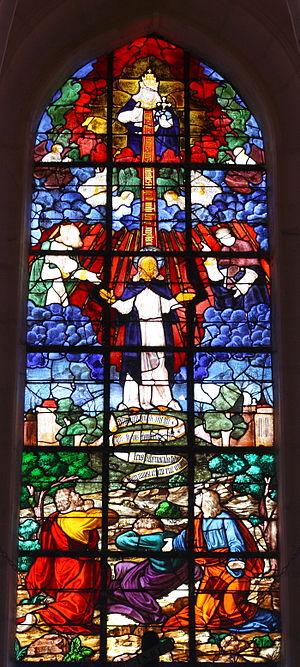
L'église Saint-Martin est une église catholique paroissiale située à Survilliers, dans le Val-d'Oise, en France. Elle a été édifiée en deux principales étapes, entre 1483 et 1500 et entre 1535 et 1554 environ. La dédicace à saint Martin de Tours a été célébrée en 1493, selon une inscription derrière l'autel, et l'année d'achèvement est gravée sur une clé de voûte. L'église appartient ainsi à la période gothique flamboyante et au début de la Renaissance, mais les styles architecturaux de son époque de construction ne se manifestent pas dans toute leur dimension. Les architectes n'ont pas cherché l'élégance et le raffinement, mais ont veillé d'autant plus à la solidité et à la cohérence de l'ensemble, et ils ont fait preuve d'un sens développé pour l'harmonie et la proportion des formes. Aussi, l'église ne se signale-t-elle pas par des prouesses architecturales et artistiques, mais par une étonnante homogénéité et unicité stylistique : plus de soixante-dix ans se sont tout de même écoulées du début des travaux jusqu'à la fin du chantier. Aucun élément en élévation ne subsiste de la précédente église, ce qui est rare dans la région.